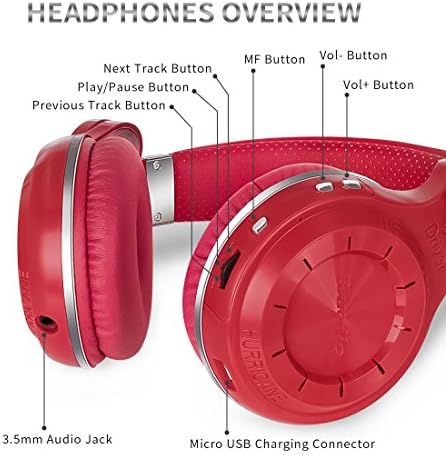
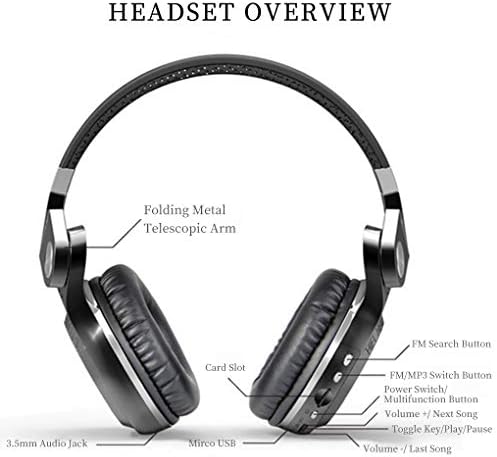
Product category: headphones
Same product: no